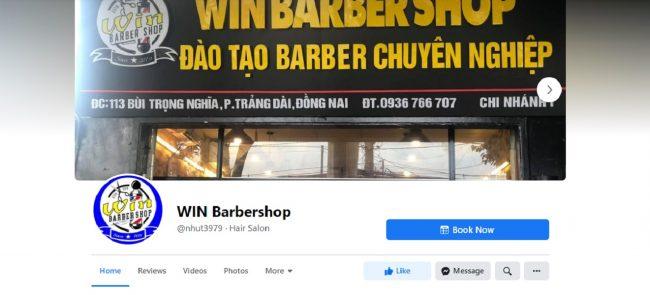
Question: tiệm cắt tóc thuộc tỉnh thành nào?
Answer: tiệm cắt tóc thuộc tỉnh đồng nai